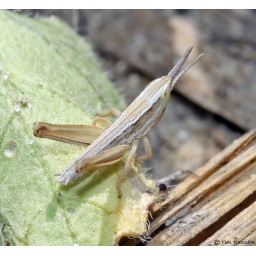
On sand dune system on west coast of Jersey. Not found on UK mainland ... restricted to Jersey within Britain